Dissolution of the union between Norway and Sweden

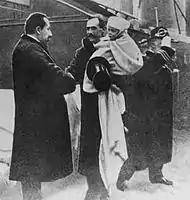
The new king Haakon VII arrives in Norway with Crown Prince Olav on his arm and is greeted on board the ship "Heimdal" by Prime Minister Christian Michelsen

In its resolution of 7 June, the Storting had made what is called the "Bernadotte Offer", which invited King Oscar II to allow one of his younger sons to assume the Norwegian throne. The offer was at one level an attempt by the Norwegian government to demonstrate goodwill towards Sweden and its royal house, notwithstanding the separation of the two countries. At another, more significant level, it was also intended to reassure the other European powers that the secession of Norway was not a radical revolutionary project, despite the influence of socialists. The continuation of the monarchical system would signal that tradition, continuity and order would be cherished as before in the new country. In this way, Norway aimed to gather support from the other large European countries which, with the exception of France, were all hereditary monarchies.